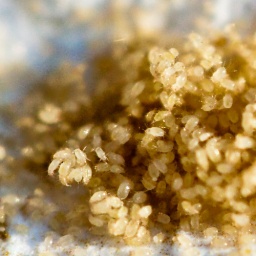
I found a bag of horse feed covered in grain mites.